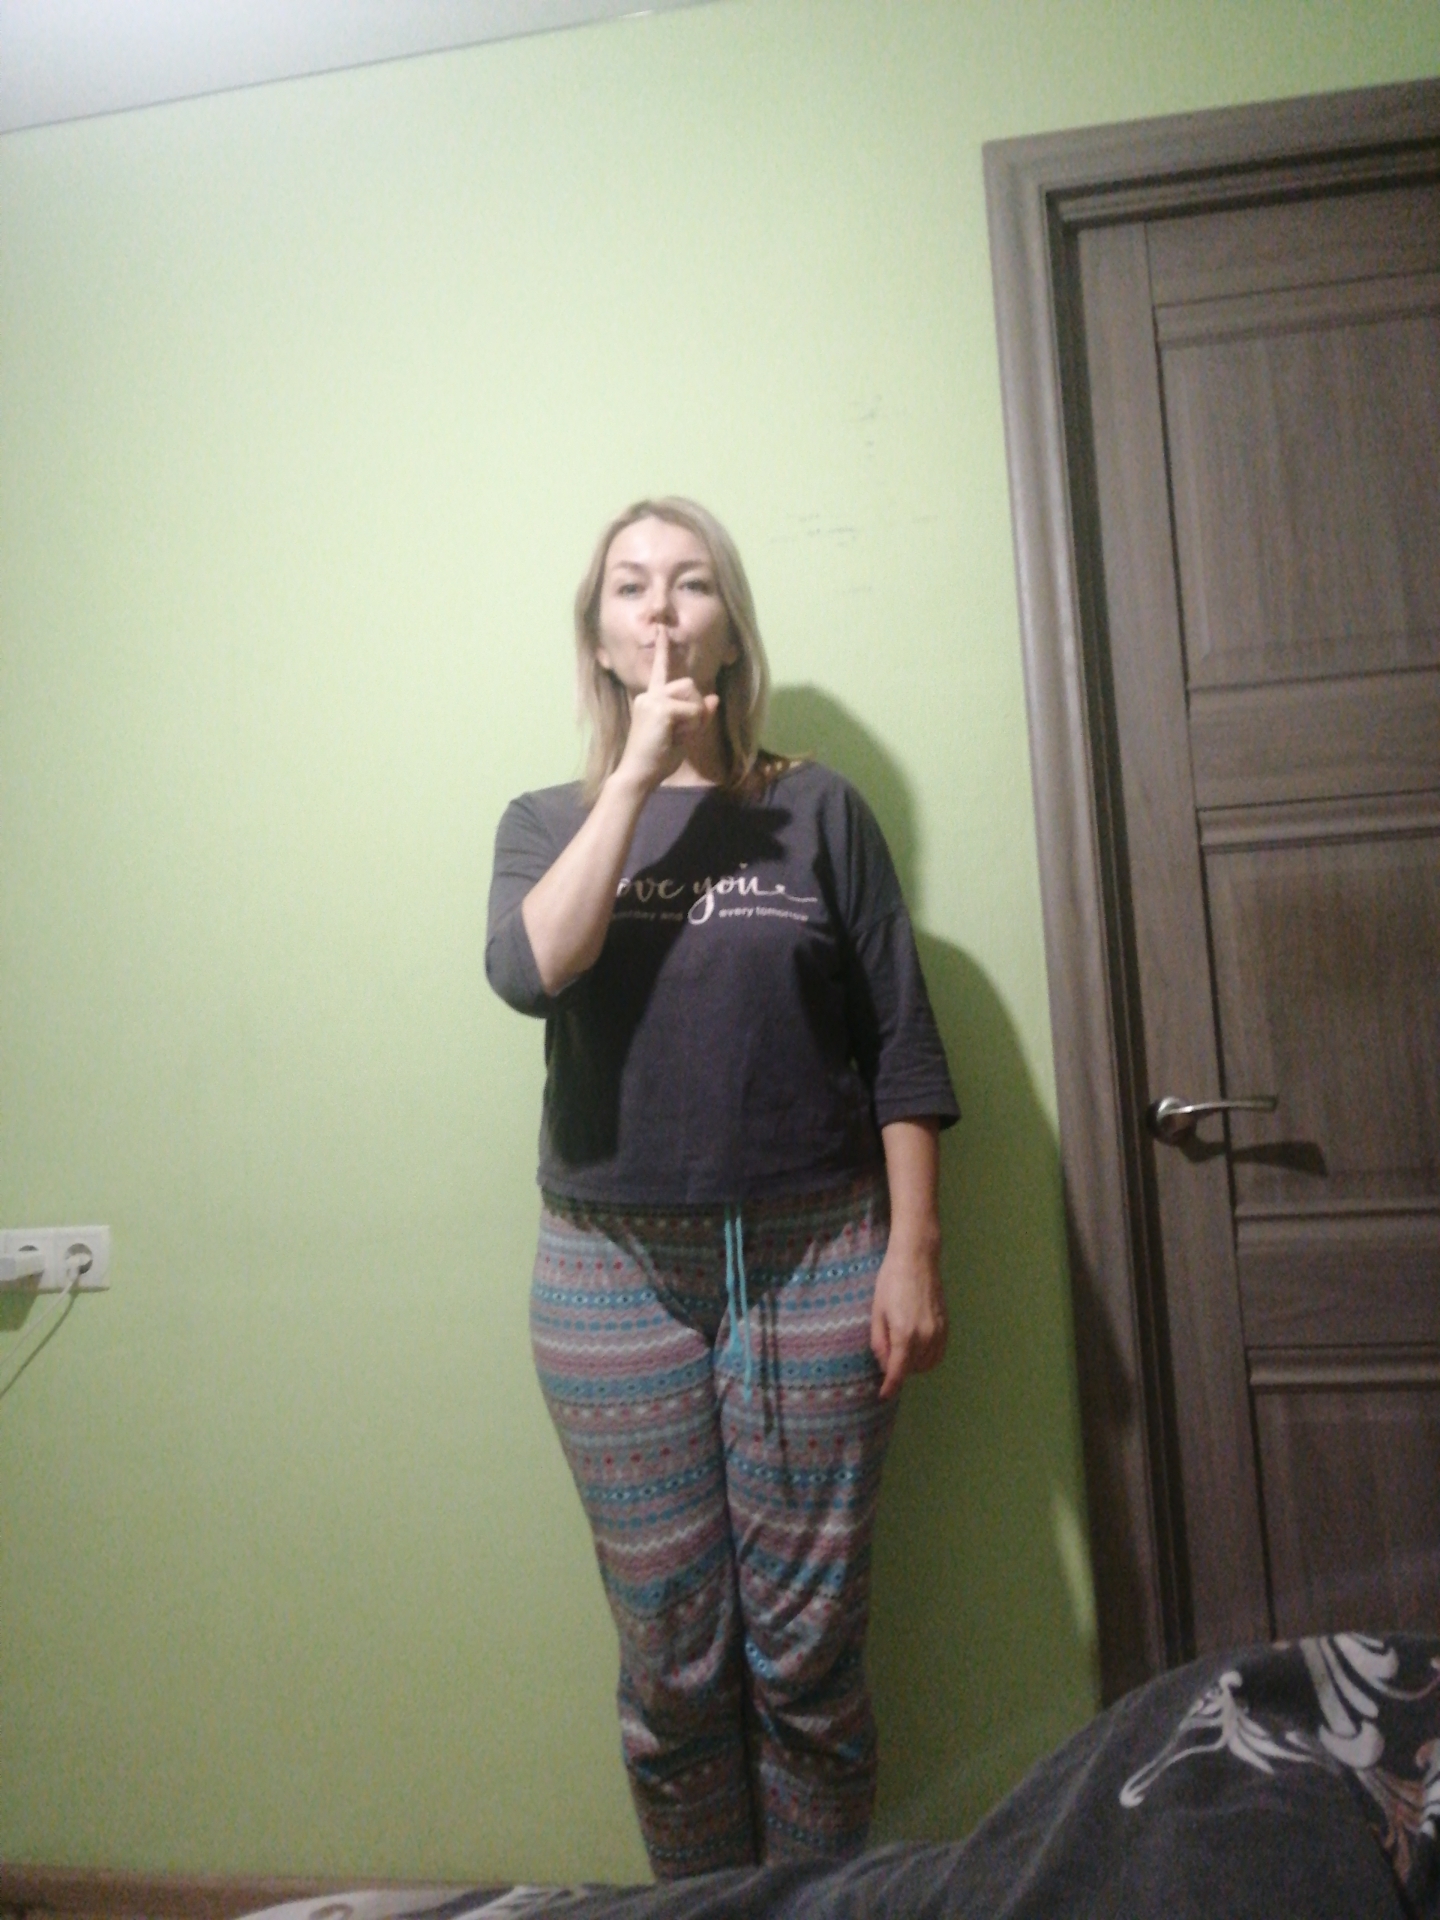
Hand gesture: mute